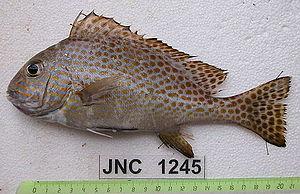
Diagramma est un genre de poissons de la famille des Haemulidae. Ils sont appelés « sweetlips » en anglais, et « gaterins » ou « diagrammes » en français.